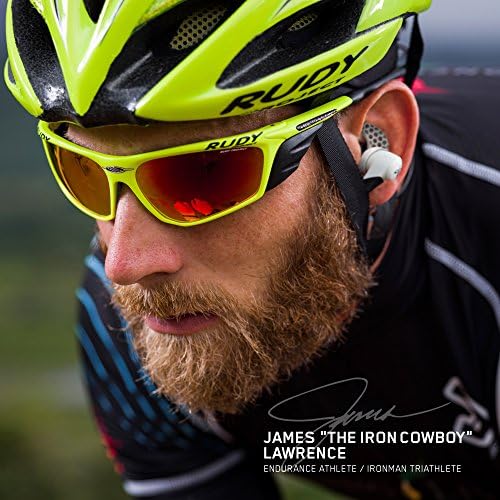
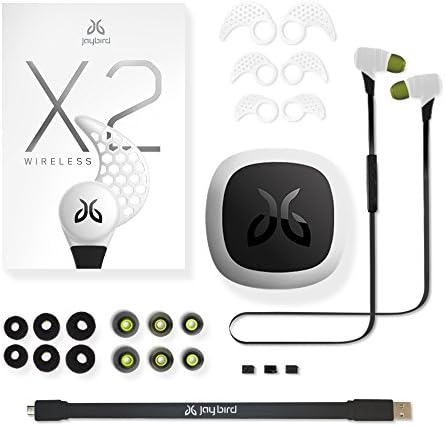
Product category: headphones
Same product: yes